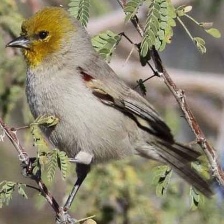
Species: VERDIN
Scientific name: AURIPARUS FLAVICEPS